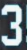
Number: 3